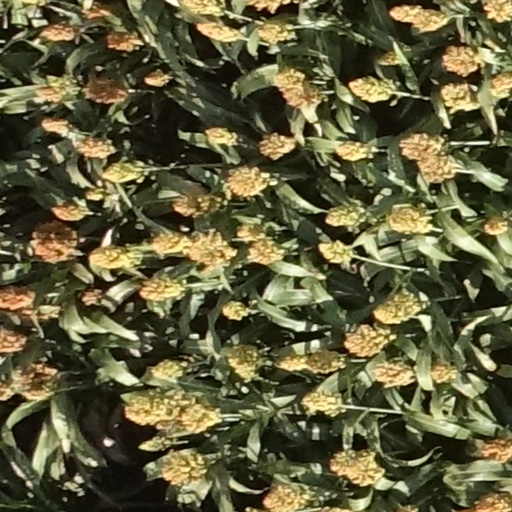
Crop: sorghum